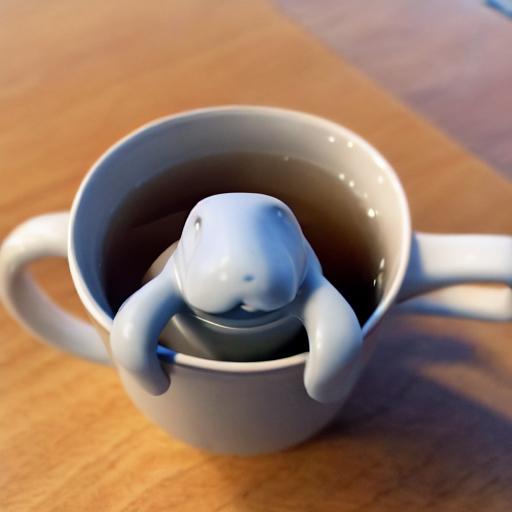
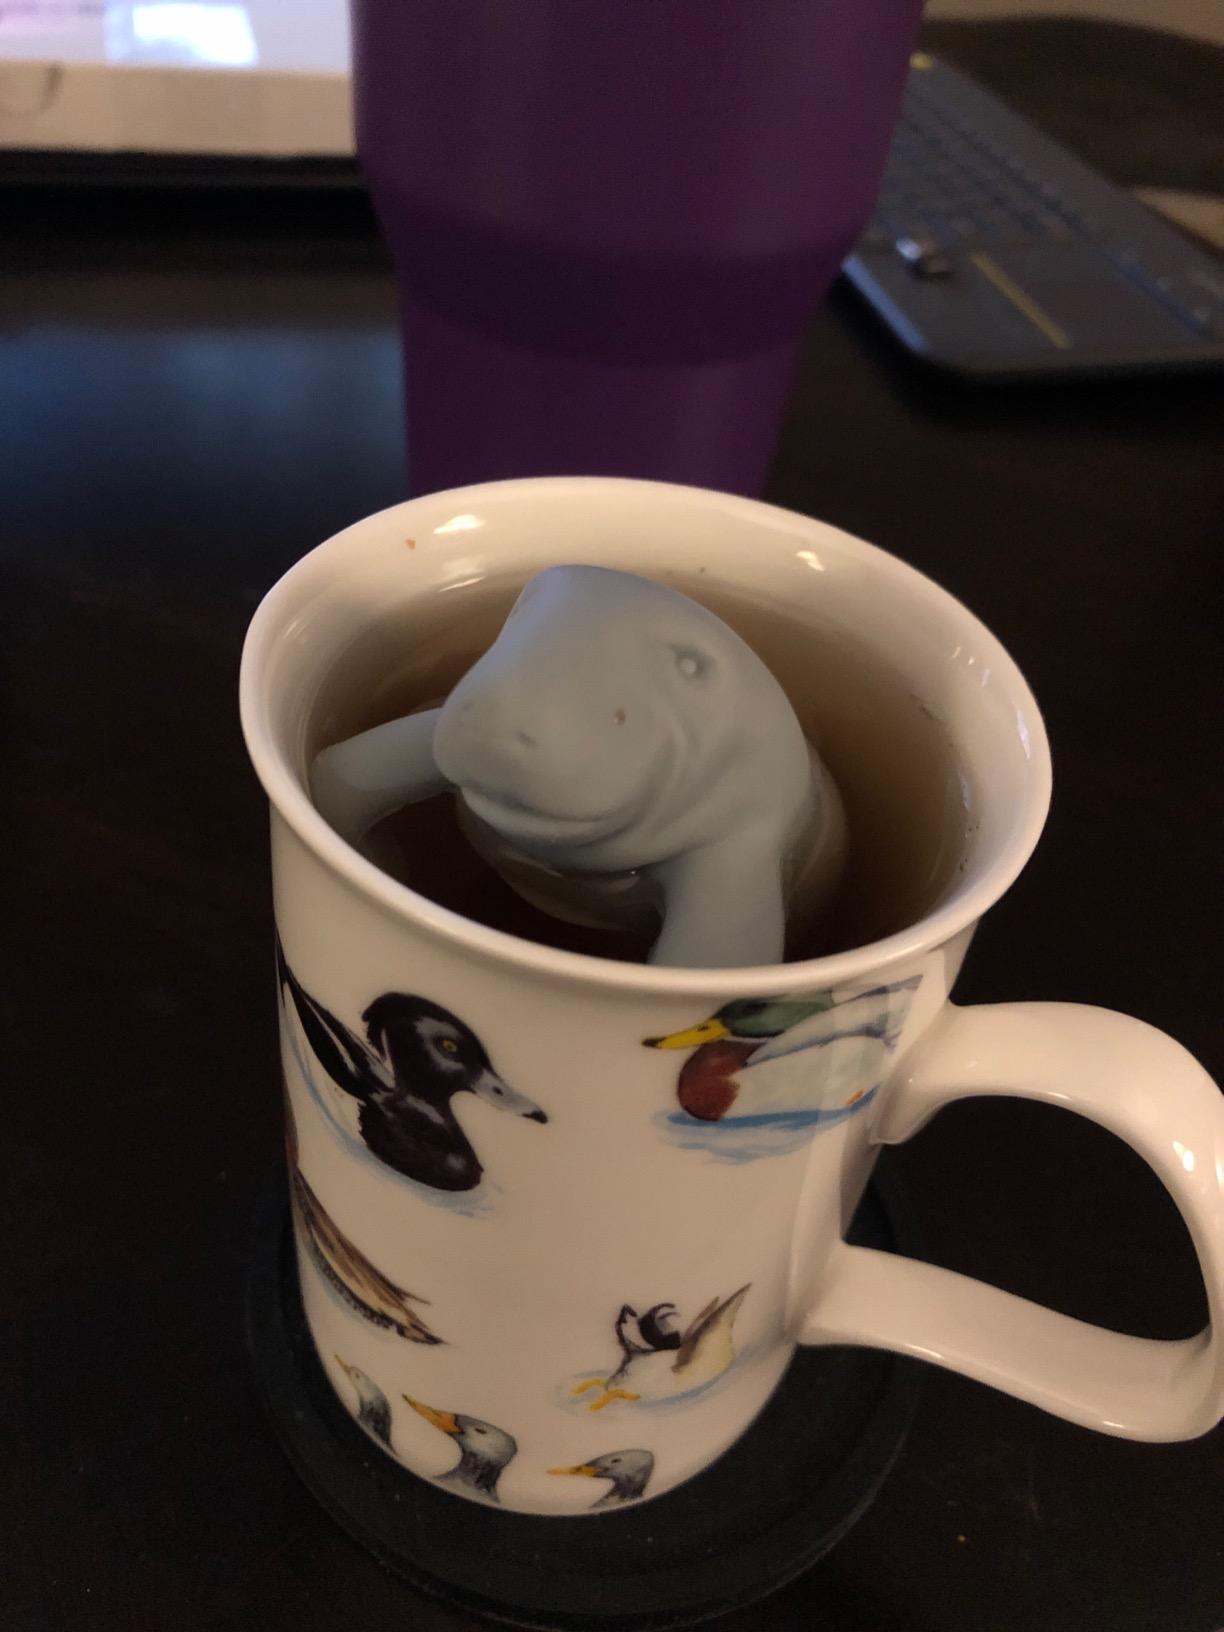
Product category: items_tea
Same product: no